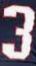
Number: 3